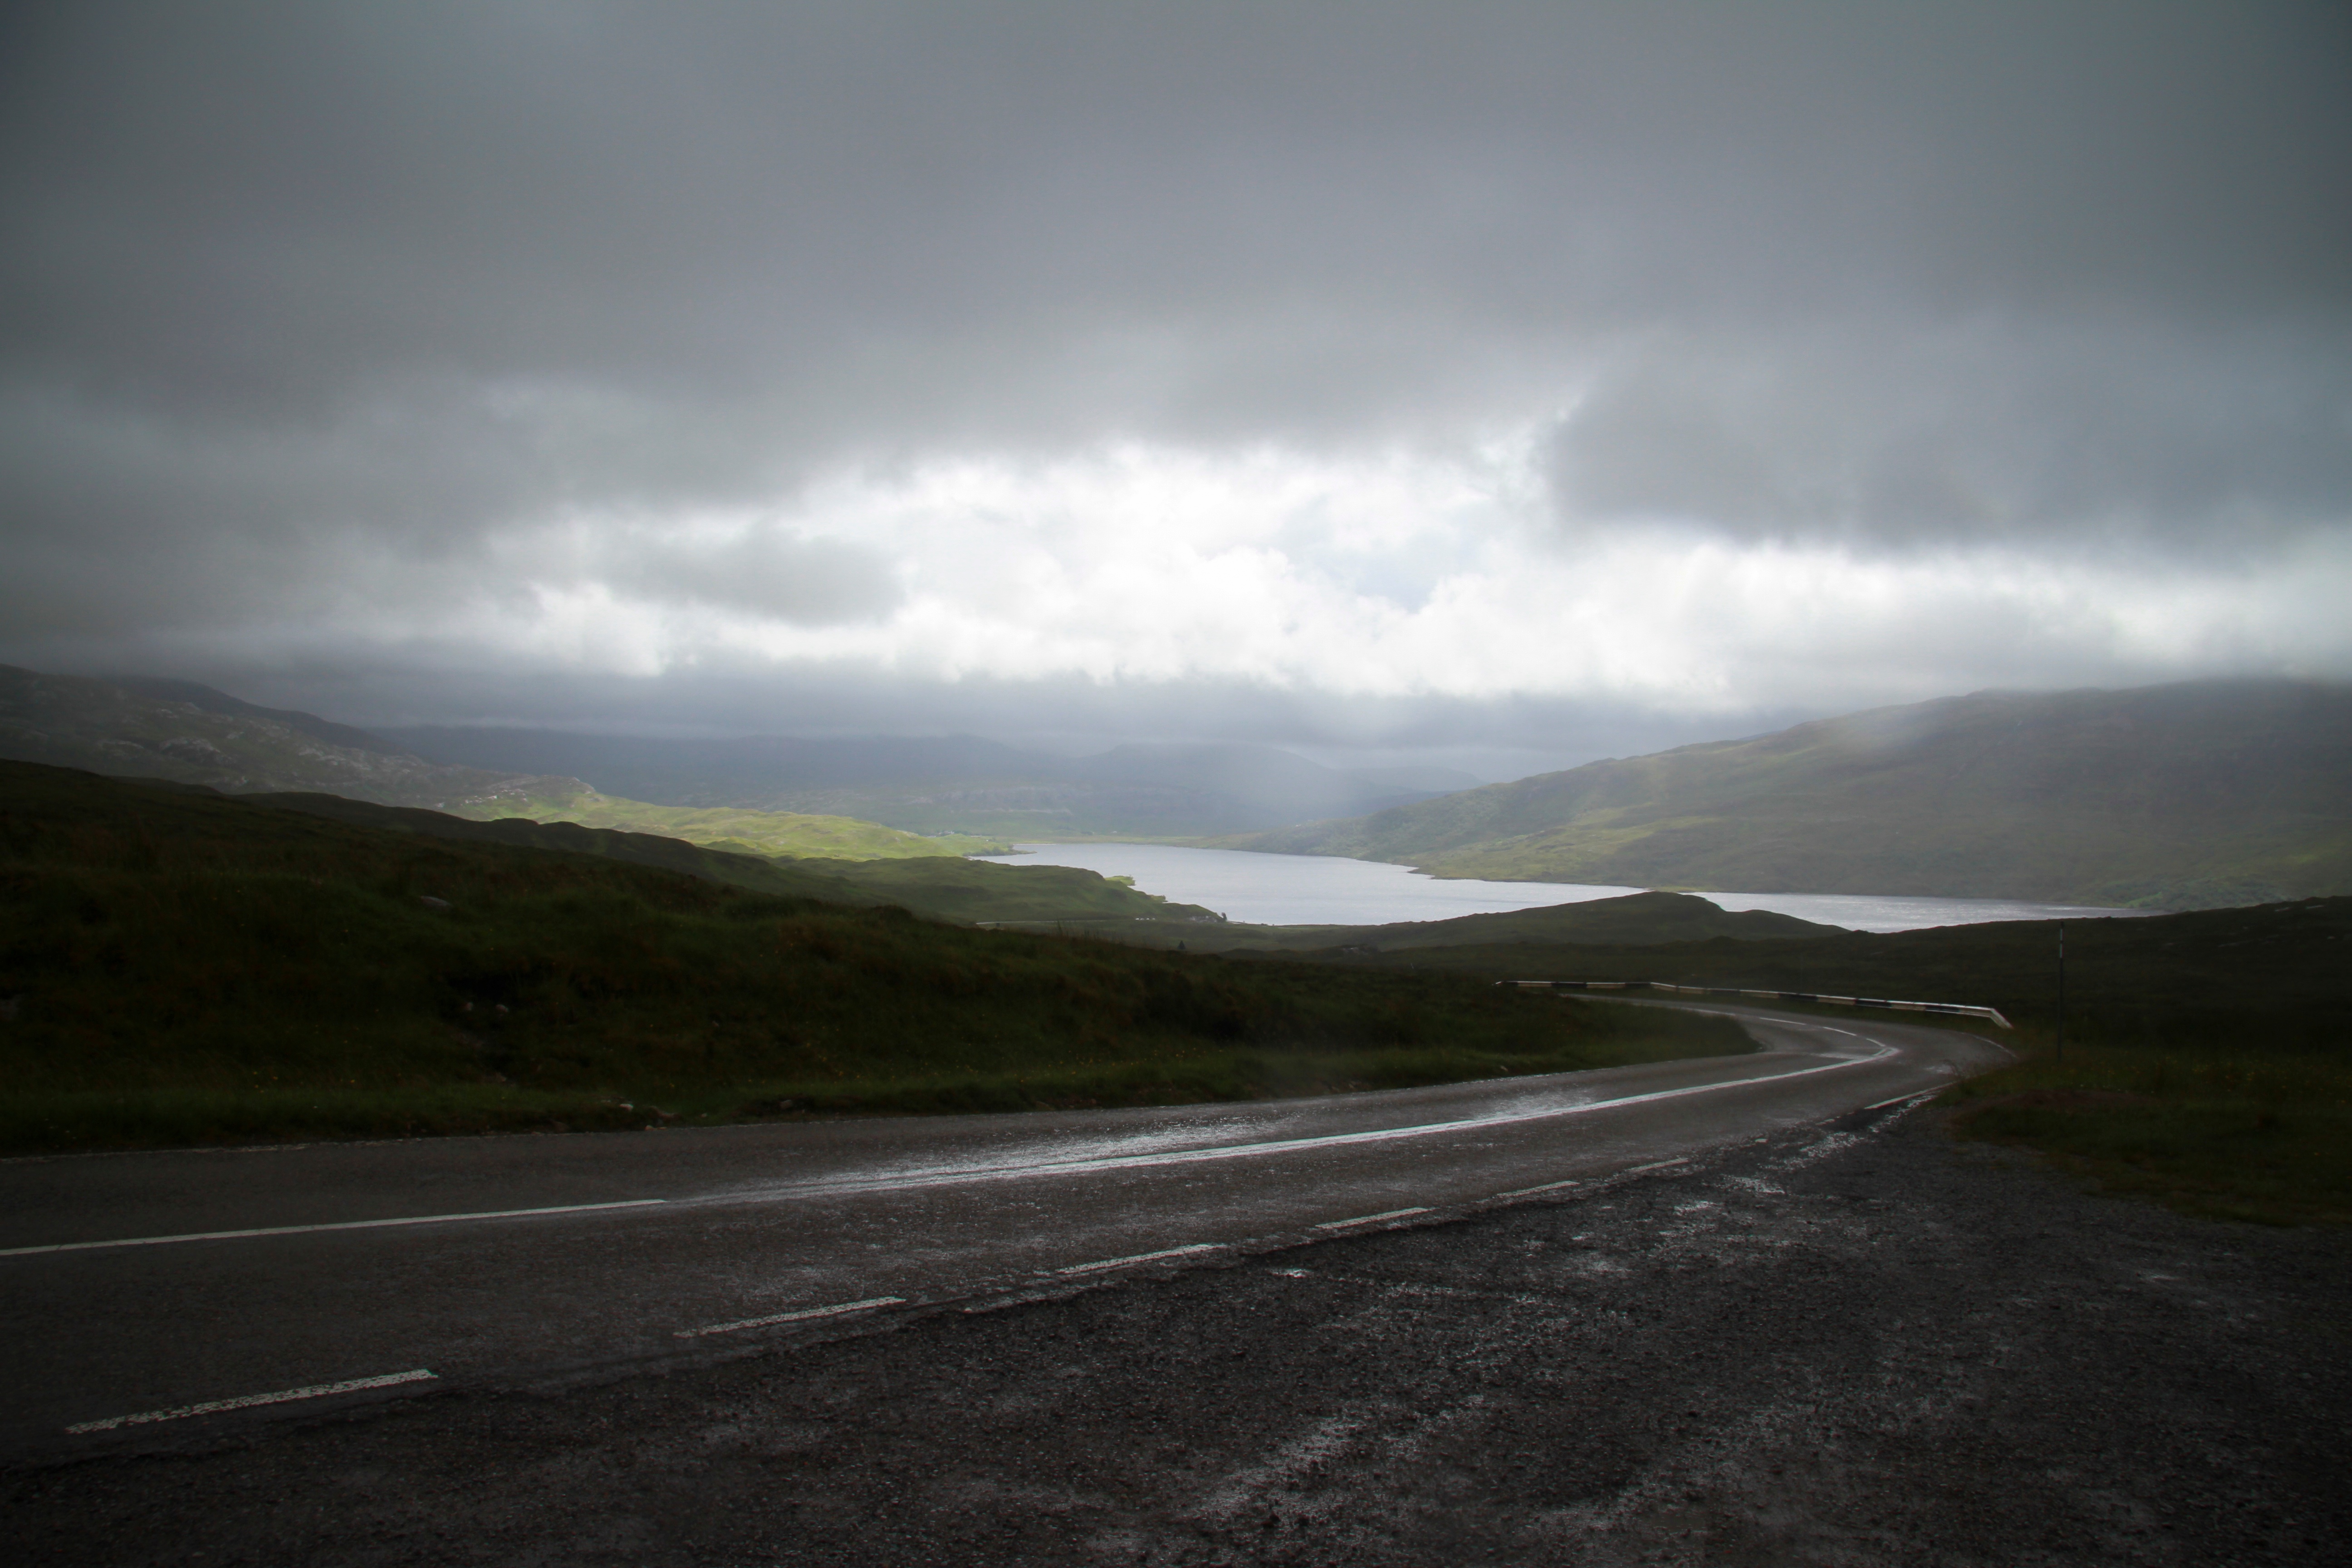
landscape, sea, coast, horizon, mountain, cloud, sky, road, mist, morning, hill, lake, highway, dawn, dusk, weather, reservoir, highland, road trip, infrastructure, loch, meteorological phenomenon, atmospheric phenomenon, mountainous landforms